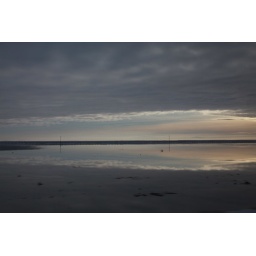
Pictures of this beautiful reflection of the sky and the water in Utah.